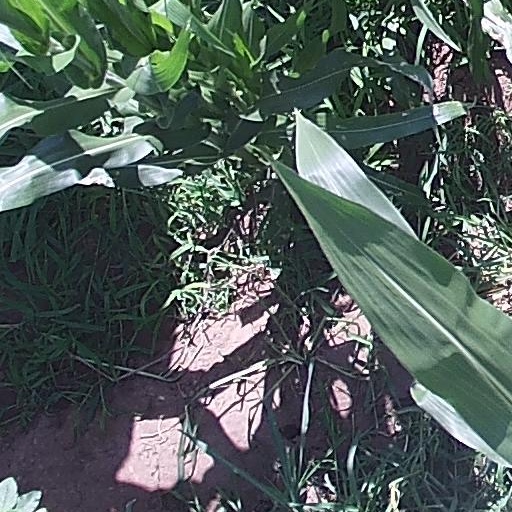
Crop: maize; corn